Bubsy 3D

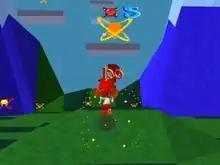
Screenshot of gameplay, showing the anthropomorphic bobcat Bubsy running through a 3D environment

"Bubsy 3D" is a 3D platformer in which the player controls Bubsy, an anthropomorphic orange bobcat, in order to stop the alien Woolies and escape their planet, Rayon, by collecting atoms. The player must also collect rocket parts to build a transport back to planet Earth, and defeat the two Woolie queens, Poly and Esther. Bubsy's actions include running, jumping, gliding, swimming, and even piloting a rocket car in certain levels. The actions can trigger the character's signature quotes. The player can also control Bubsy's running speed, and the position of the camera.